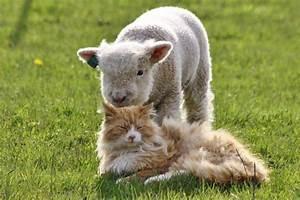
sheep